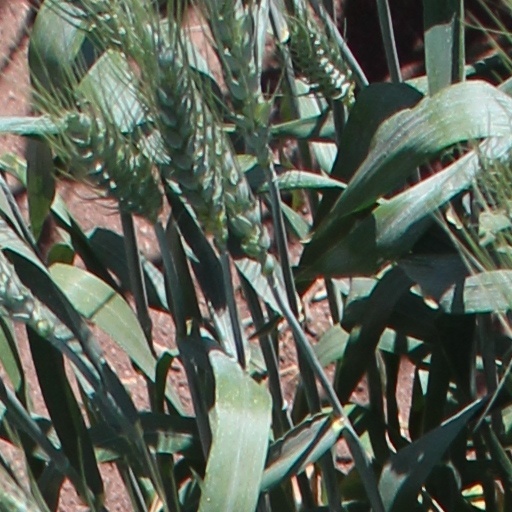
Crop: wheat